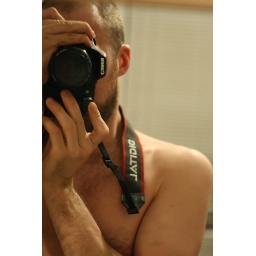
no, i didn't take my shirt off to take this picture, i just walk around the house that way.